Longreach, Queensland

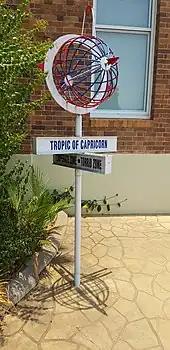

Longreach is in Central West Queensland, approximately from the coast, west of Rockhampton. The town is on the Tropic of Capricorn in the south-east of the locality. The town is named after the ‘long reach’ of the Thomson River on which it is situated.